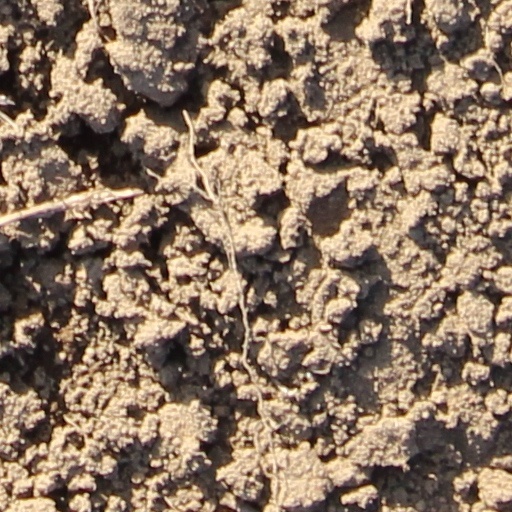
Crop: wheat